WTAM

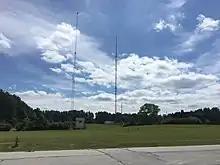
WTAM's transmitter tower in Brecksville, with a backup tower in the foreground. The original transmitter building is to the far right.

In April 1994, Booth American merged with Broadcast Alchemy to form Secret Communications in a $160 million deal. Gary Bruce was hired from WIOD in Miami as program director that May, and re-oriented WWWE back to a "shock radio" style of talk the station offered in the late 1980s, acknowledging that WWWE was the poorest-performing station in Secret's 14-station chain. General manager Dennis Best cited the low ratings of Lee Kirk and Bob Henderson, coupled with ratings successes for "deejays who talk and act like the common man" as the impetus for WWWE's changes. Bruce hired two hosts from WIOD: Chuck Meyer for mornings, replacing "Imus in the Morning", and Jaz McKay for late mornings, replacing Kirk. The duo of Jeff Kinzbach and Ed "Flash" Ferenc were installed in afternoon drive hosting a show not dissimilar to their former morning show on WMMS. Mike Trivisonno took over as "Sportsline" host on July 11, 1994, with former host Mike Snyder becoming the program's update anchor. Like Sindelar, Trivisonno was a regular caller to Pete Franklin's iteration of the show and was derisively dubbed "Mr. Know It All" by Franklin.